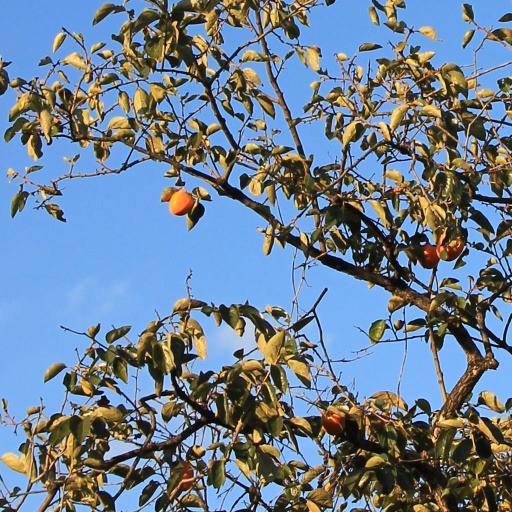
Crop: grape